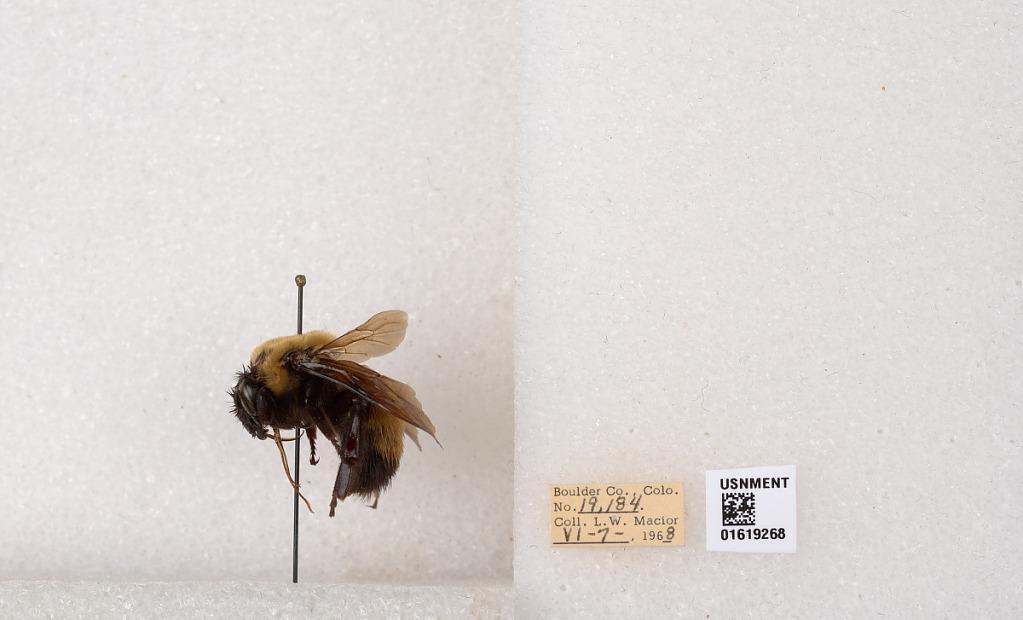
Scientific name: Bombus (Bombus) nevadensis Cresson